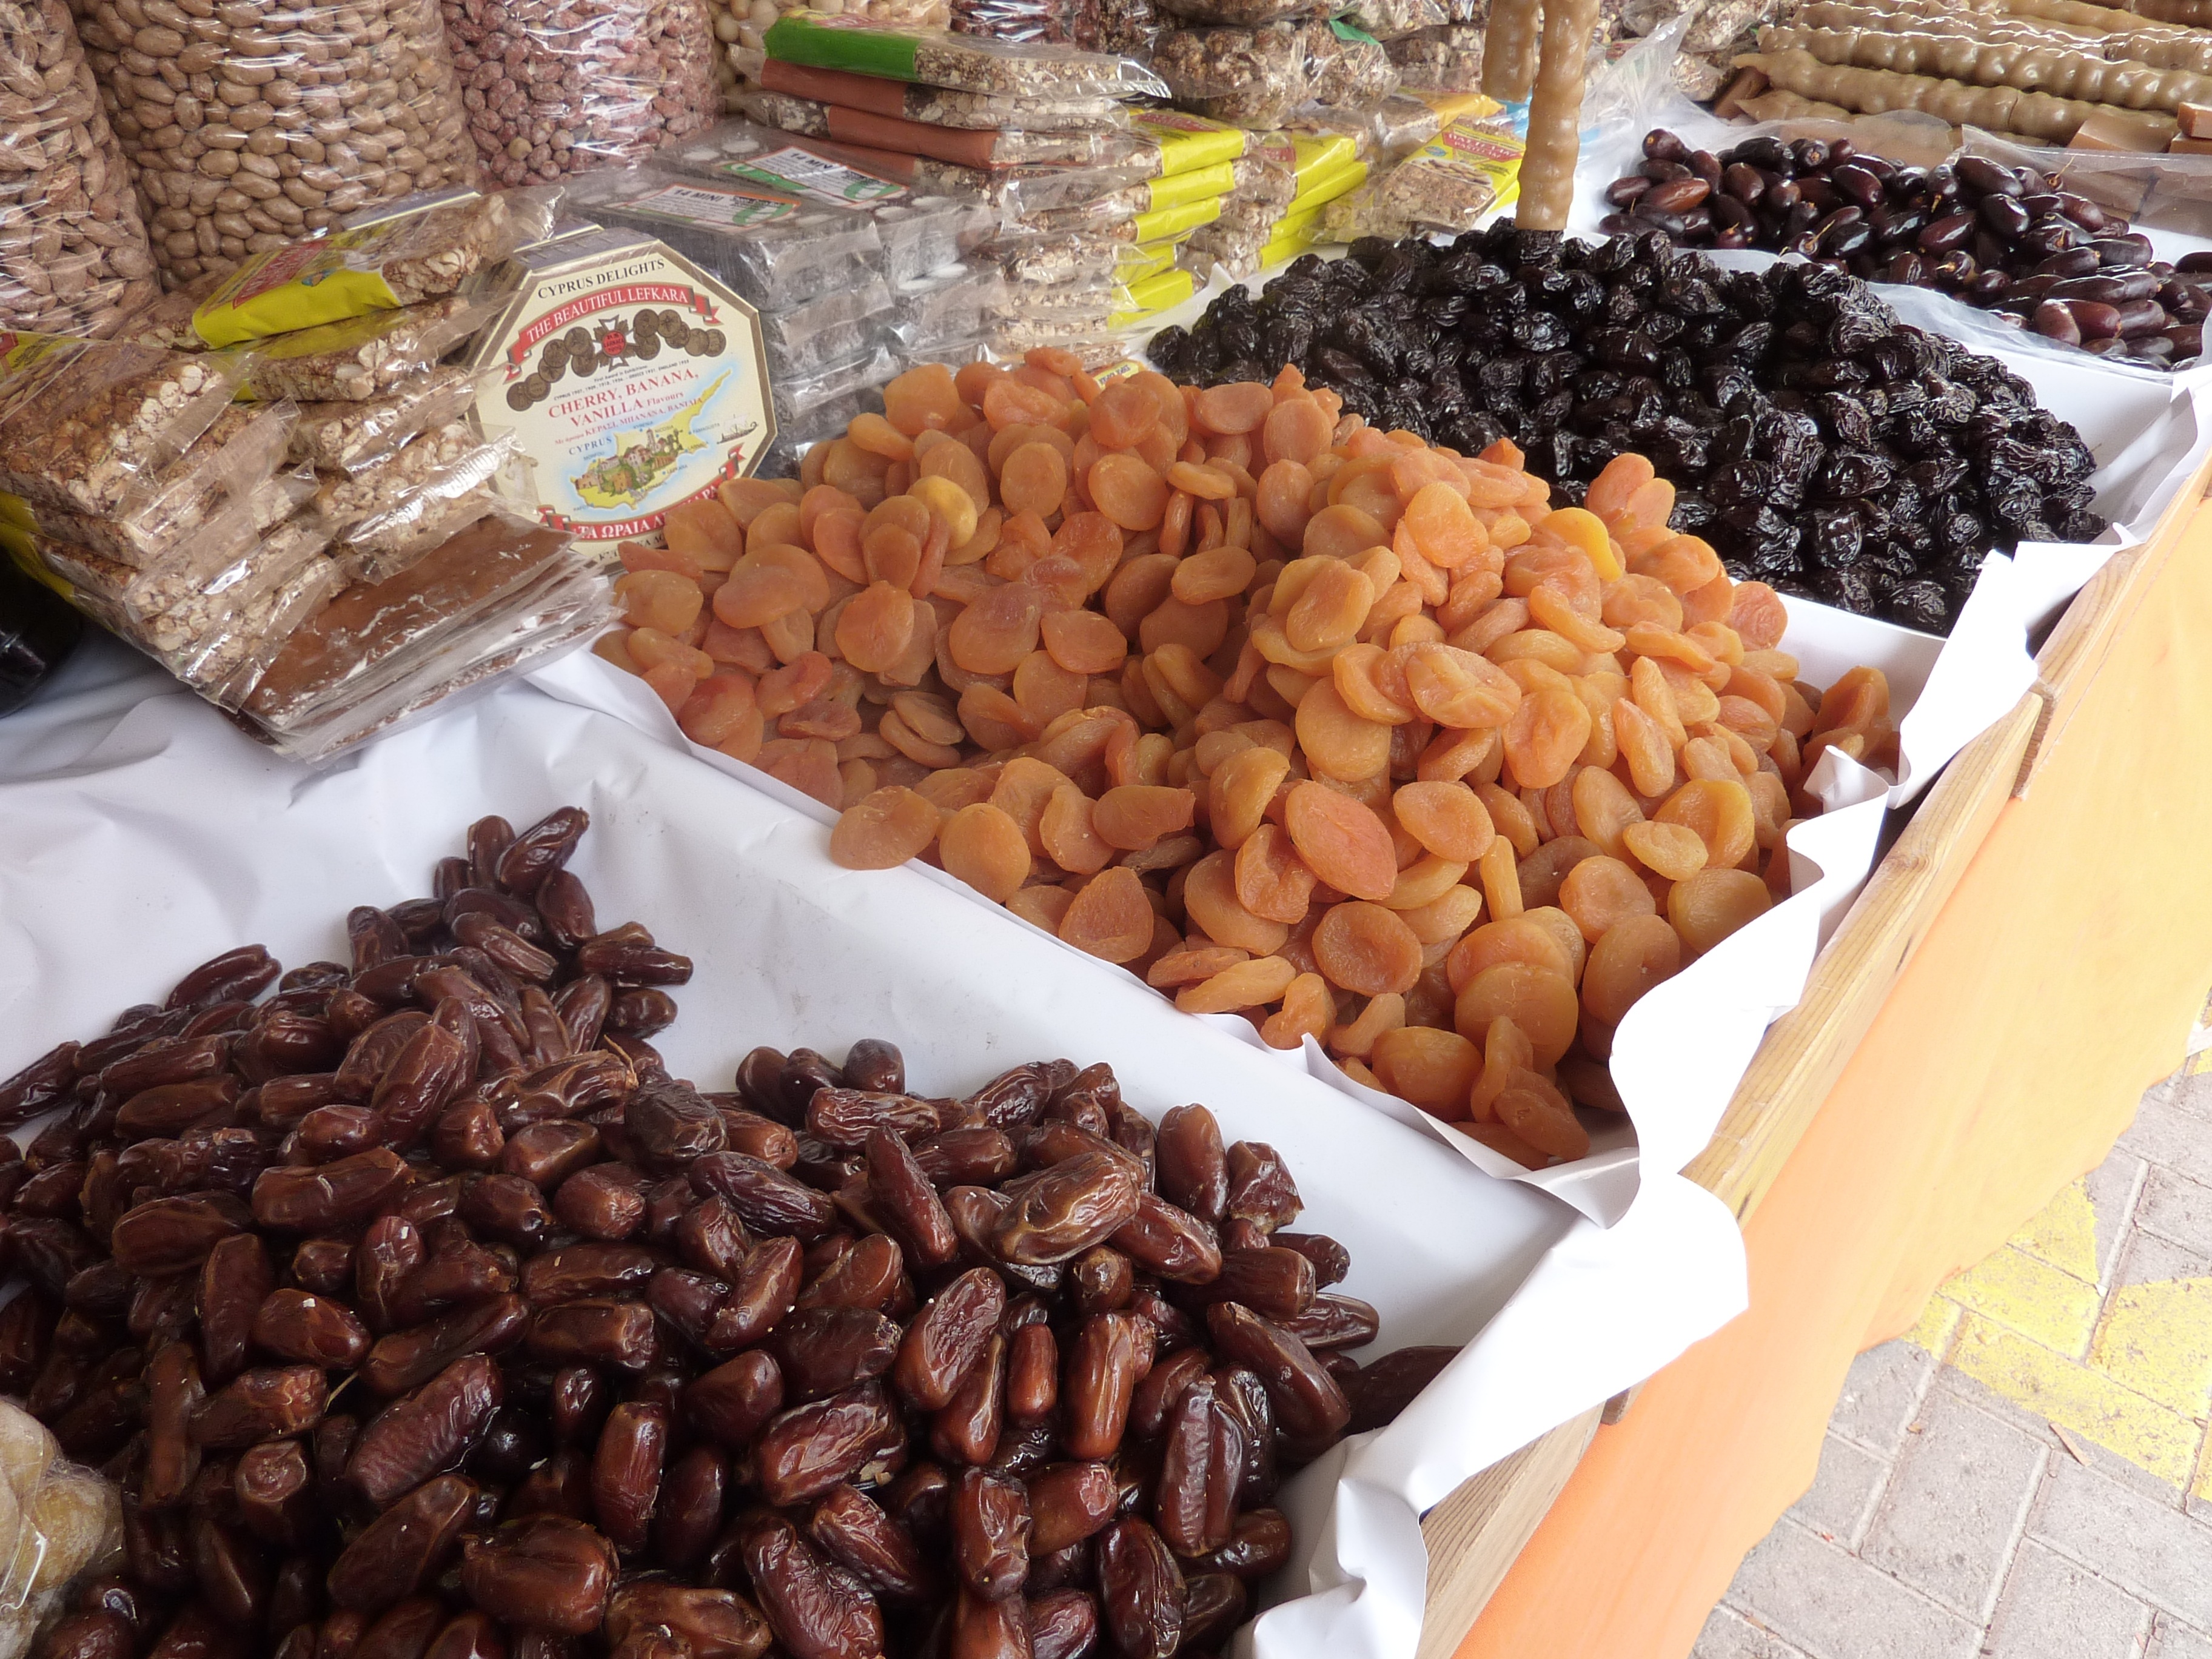
plant, fruit, dry, dish, meal, food, mediterranean, produce, market, dried, healthy, snack, dessert, nutrition, fruits, cyprus, organic, assortment, dates, dried fruit, apricots, flowering plant, date palm, prunes, land plant, snack food